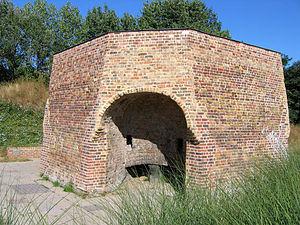
Burgess Park est un parc public situé dans le quartier londonien de Southwark, entre Camberwell à l’ouest, Walworth au nord, Bermondsey à l’est et Peckham au sud. Avec 56 hectares, c'est l'un des plus grands parcs du sud de Londres.